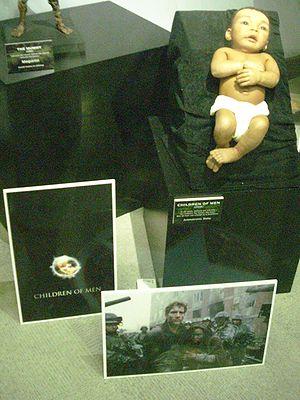
Les Fils de l'homme est un film de science-fiction anglo-américain écrit et réalisé par Alfonso Cuarón, adapté du roman éponyme de P.D. James, sorti en 2006. Le film place le spectateur au cœur d'une dystopie dont le cadre est le Royaume-Uni en proie au chaos. Dans ce monde ravagé par les pandémies, les guerres et le terrorisme, l'humanité est devenue stérile, s'acheminant ainsi vers l'extinction.